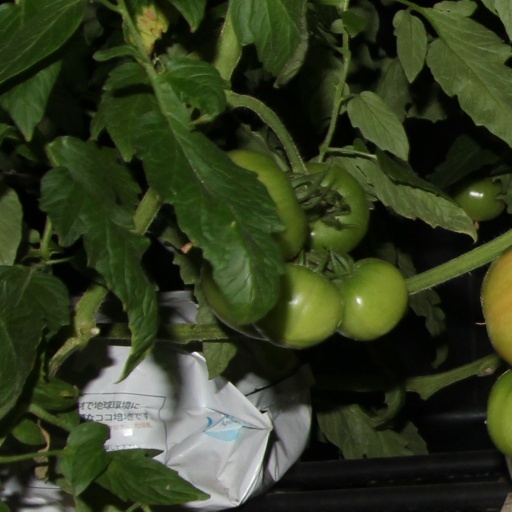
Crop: tomato